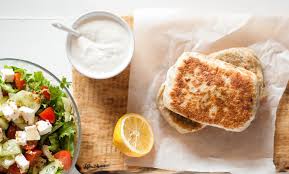
Yemek: gozleme